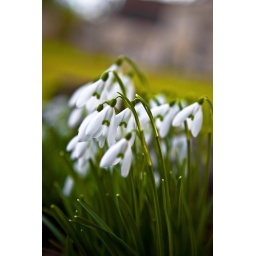
Underneath a tree, up against a stone wall in a churchyard. These snowdrops are pointing the way towards Spring.